River Weaver

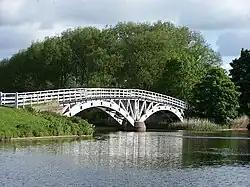
Dutton Horse Bridge, an early laminated timber structure

Below the locks, a five-arched red sandstone viaduct, constructed in 1837, crosses the valley. It was built by Joseph Locke, and carried the Grand Junction Railway. Hunt's locks also consist of a pair, the smaller one from the 1860s and the larger one, with three sets of gates, from the 1890s. Steel semaphore signals control access to the locks, and again the movement of the gates employs a Pelton turbine. The weir to the east of the locks has a walkway supported by rusticated piers and five cast iron arches, which also support the floodgates. The structure is Baroque in style.